Wagga Wagga

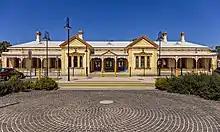
Wagga Wagga railway station

Local government for the city is provided by the Wagga Wagga City Council. As well as Wagga Wagga itself the City Council area includes the outlying towns of Tarcutta, Ladysmith, Mangoplah, Collingullie and Uranquinty covering an area of 4,824 km. The local government area was formed as a result of the amalgamation of the City of Wagga Wagga with the Mitchell and Kyeamba Shires in 1981. The council itself consists of 9 councillors elected for a four-year term and from these a mayor and deputy mayor are elected each year by the council.